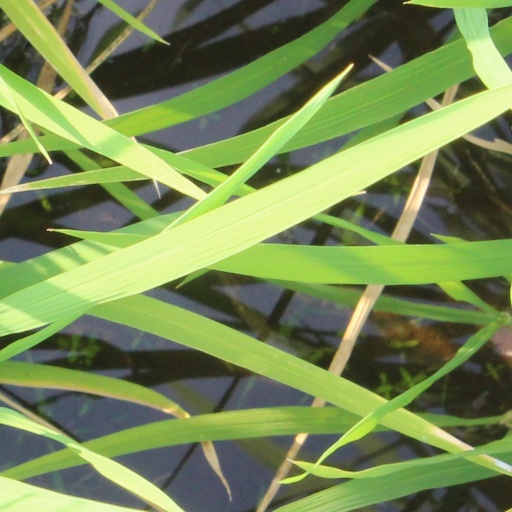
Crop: rice